Postal voting in the United States

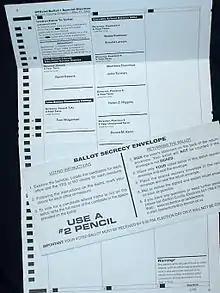
An Oregon mail-in ballot for a special election in May 2005

In the 2016 US Presidential election, approximately 33 million ballots were cast by postal vote, about a quarter of all ballots cast. In 2020, an estimated 42% of votes were conducted through mail-in voting. Some jurisdictions used only vote-by-mail and others absentee votes.